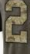
Number: 2